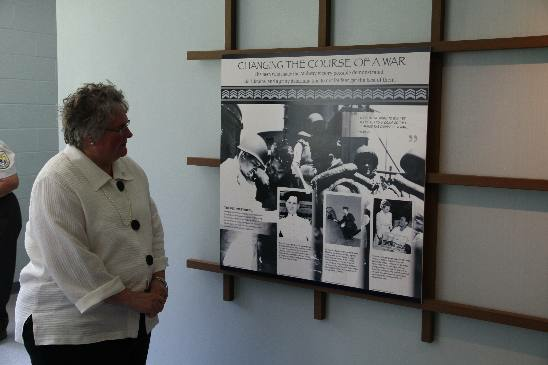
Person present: No